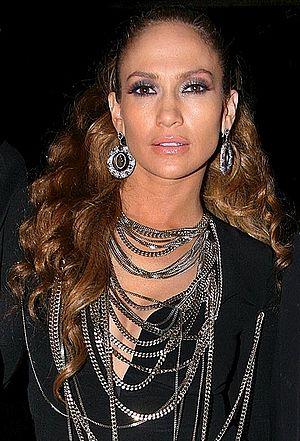
Cet article présente les épisodes de la cinquième saison de la série télévisée How I Met Your Mother. La saison contient 24 épisodes, diffusés pour la première fois aux États-Unis entre septembre 2009 et mai 2010.